Chaplain Corps (United States Army)

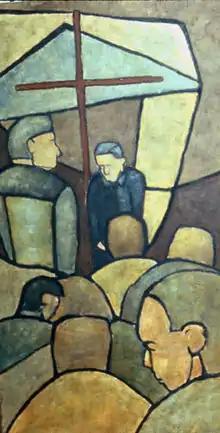
Field Service (unfinished oil) by James Pollock, U. S. Army Vietnam Combat Artists Team IV (CAT IV 1967)

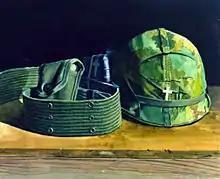
Chaplain Martain's Bible by Stephen H. Sheldon, U. S. Army Vietnam Combat Artists Team III (CAT III 1967)

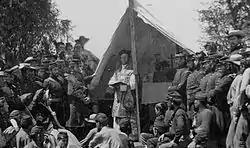
A Roman Catholic army chaplain celebrating a Mass for Union soldiers and officers during the American Civil War (1861–1865).

For historic photographs of Army chaplains in World War I, World War II, the Korean War, and the Vietnam War, see footnote